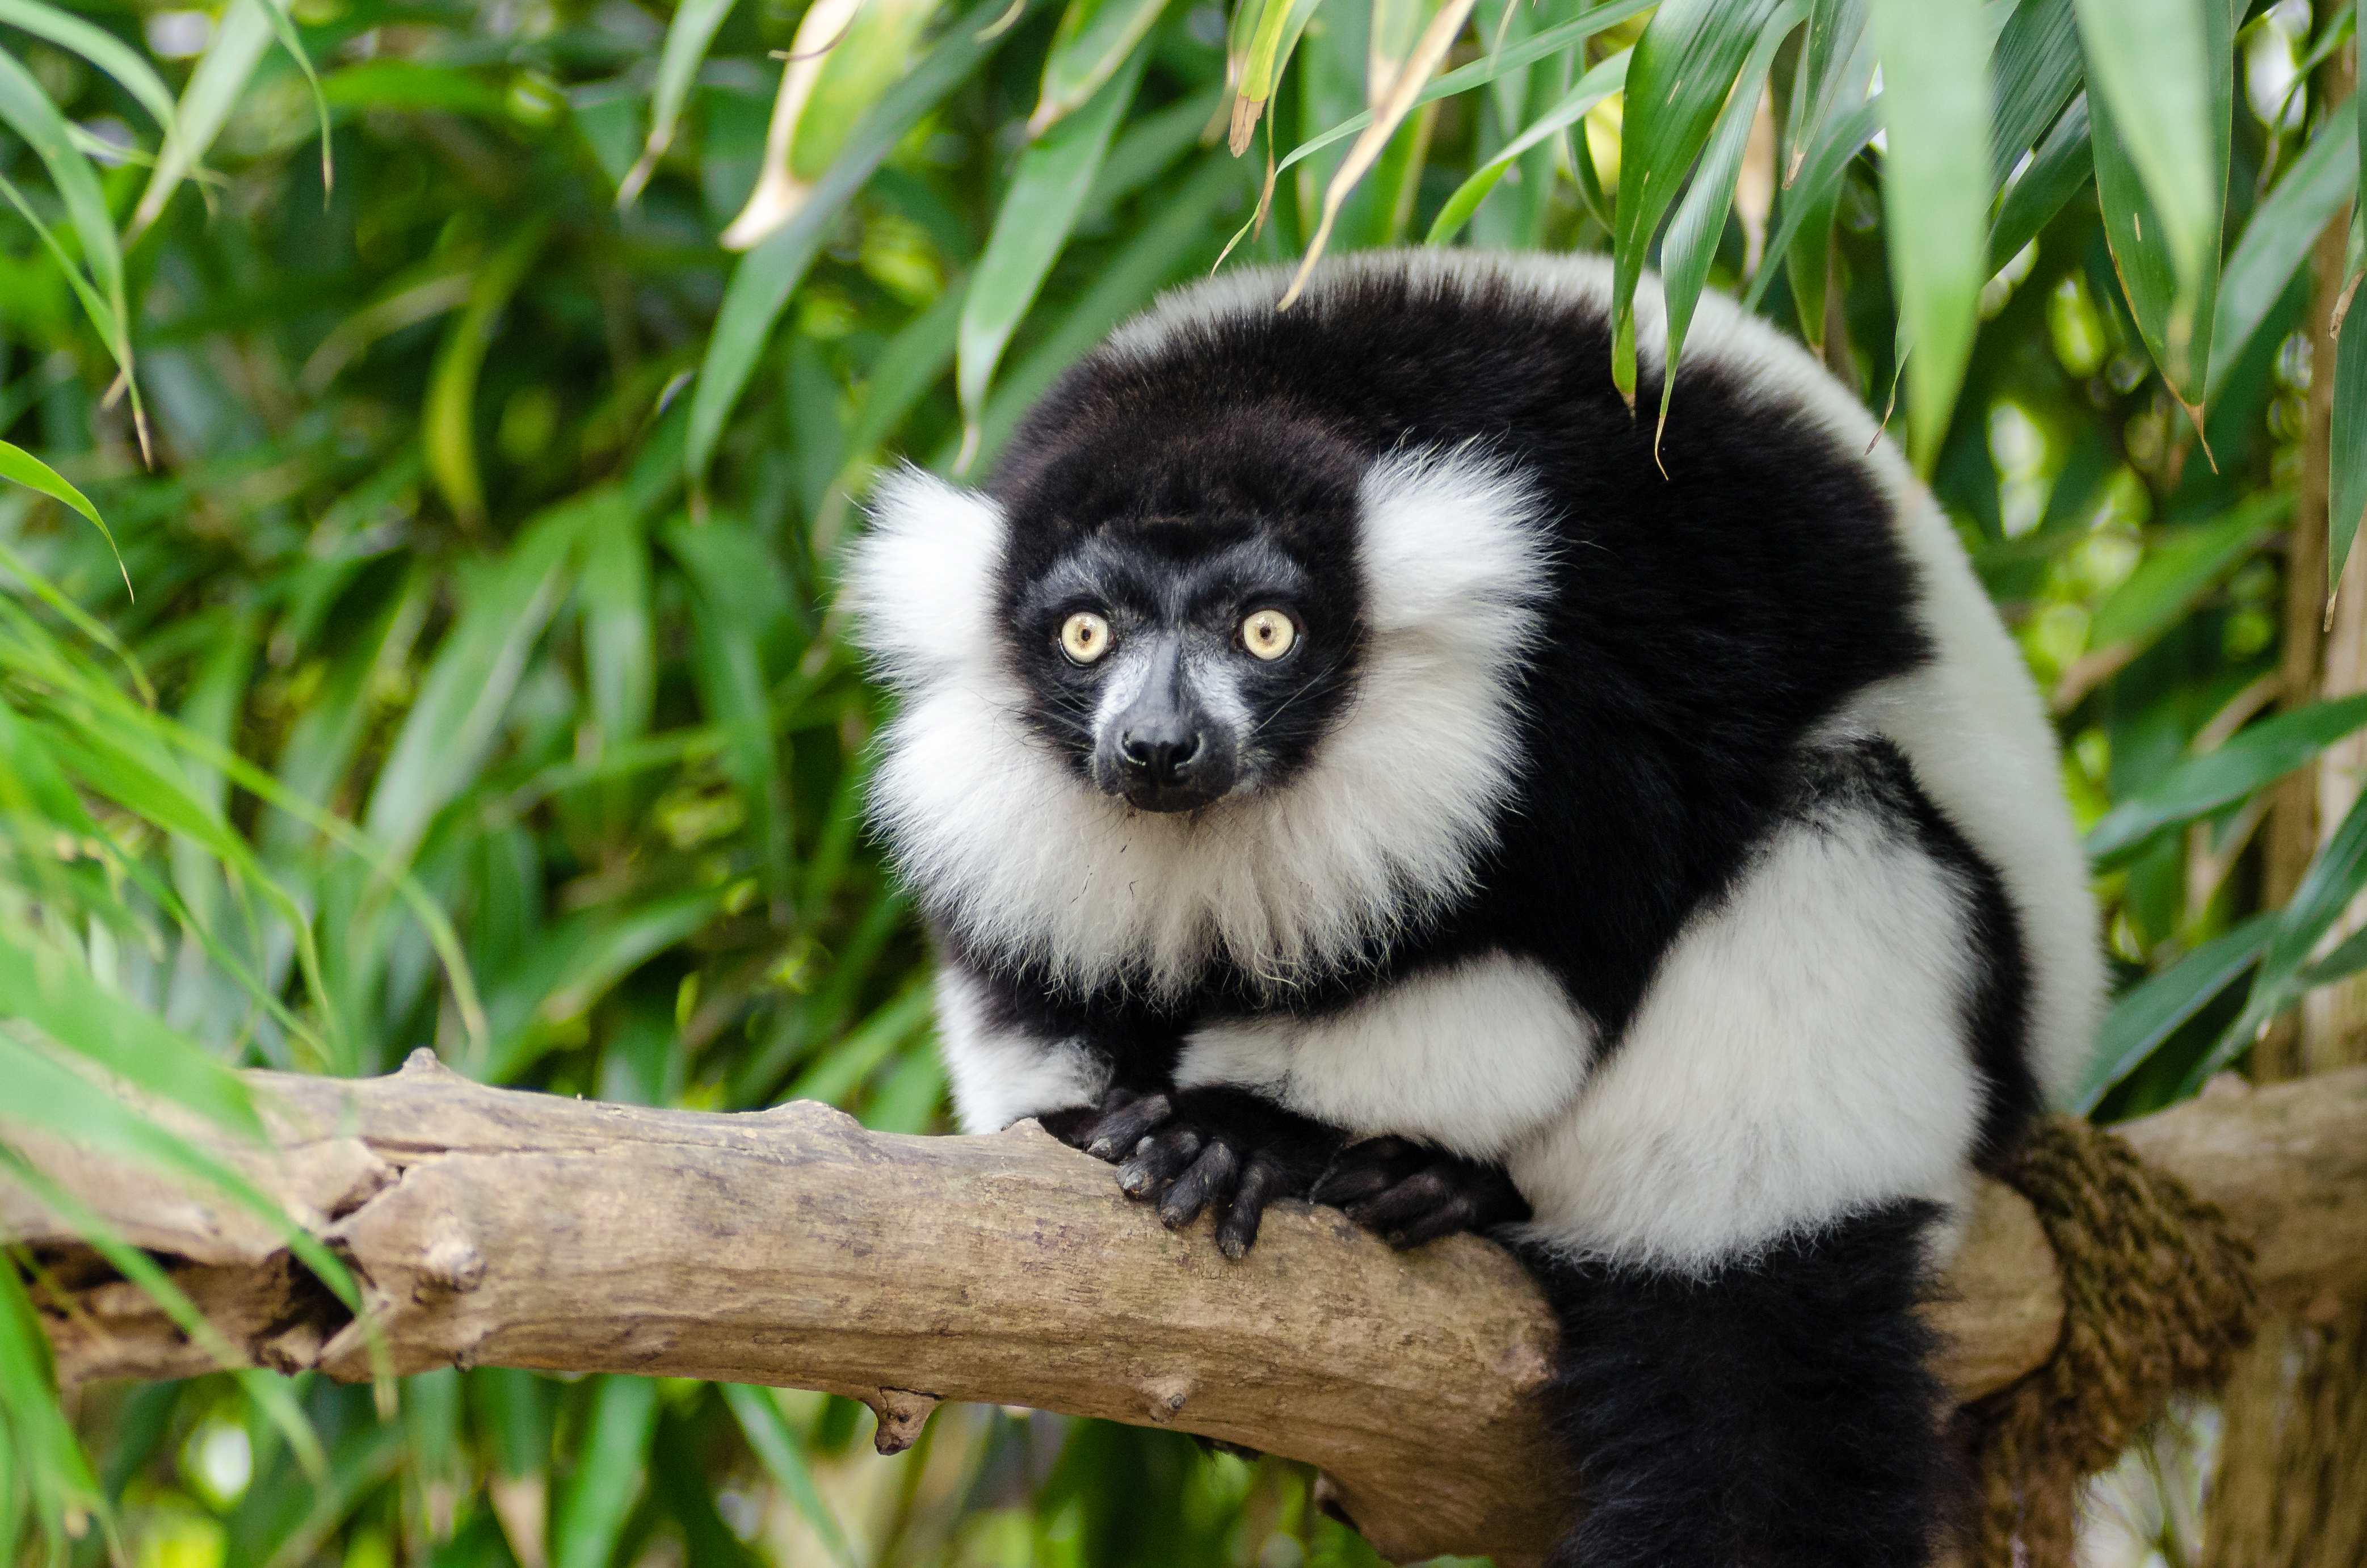
wildlife, zoo, mammal, fauna, primate, vertebrate, lemur, marmoset, new world monkey